Redeemer (video game)

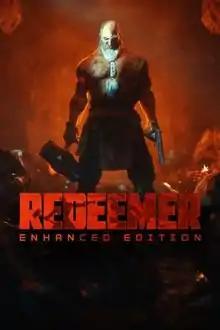

Redeemer is a top-down shooter beat 'em up video game developed by Russian company Sobaka Studio and published by Good Shepherd Entertainment. The game was released for Microsoft Windows on August 1, 2017. An "Enhanced Edition" was released for PlayStation 4, Nintendo Switch and Xbox One on July 19, 2019. It was released in Japan on March 5, 2020.